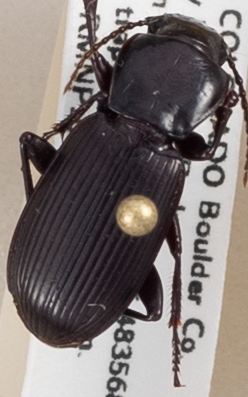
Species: Pterostichus protractus
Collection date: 2019-08-20
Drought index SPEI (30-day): -0.318
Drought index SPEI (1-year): -0.156
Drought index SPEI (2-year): -1.01